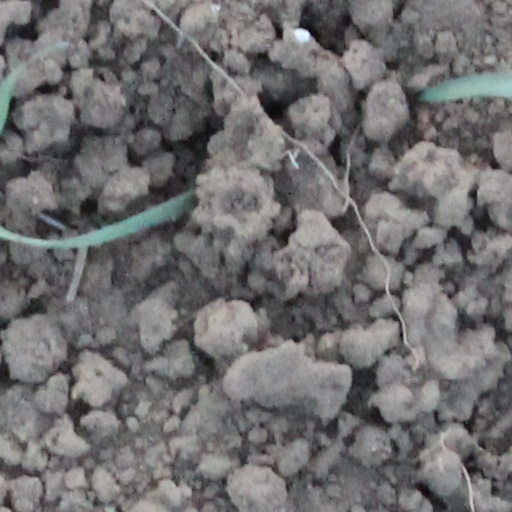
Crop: wheat